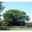
Label: oak_tree